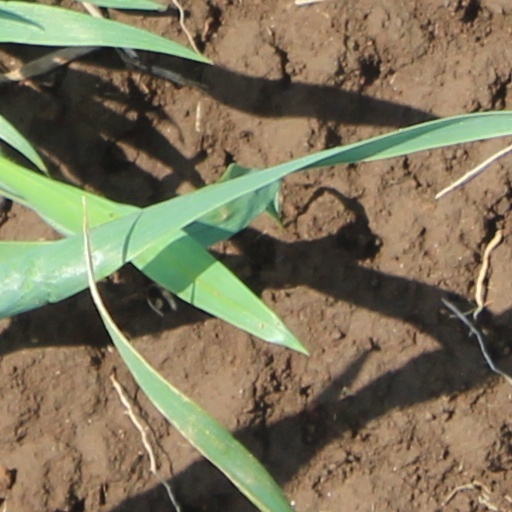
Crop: wheat